Canadian Red Cross Memorial Hospital

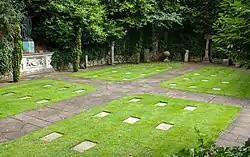
Canadian War Memorial Garden, all that remains of the hospital

The Canadian Red Cross Memorial Hospital in Taplow, Buckinghamshire, was a civilian hospital and a centre for research into rheumatism in children until its closure in 1985.